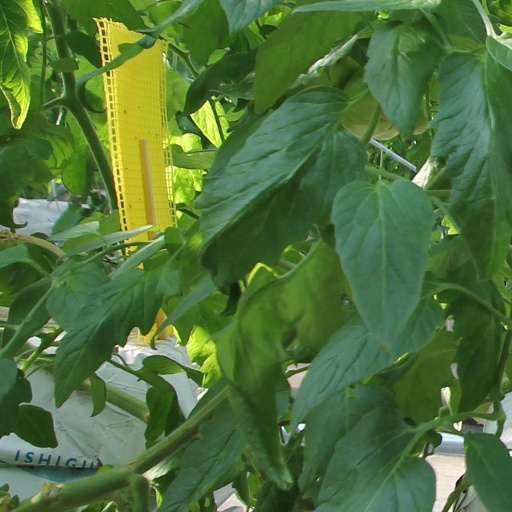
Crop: tomato